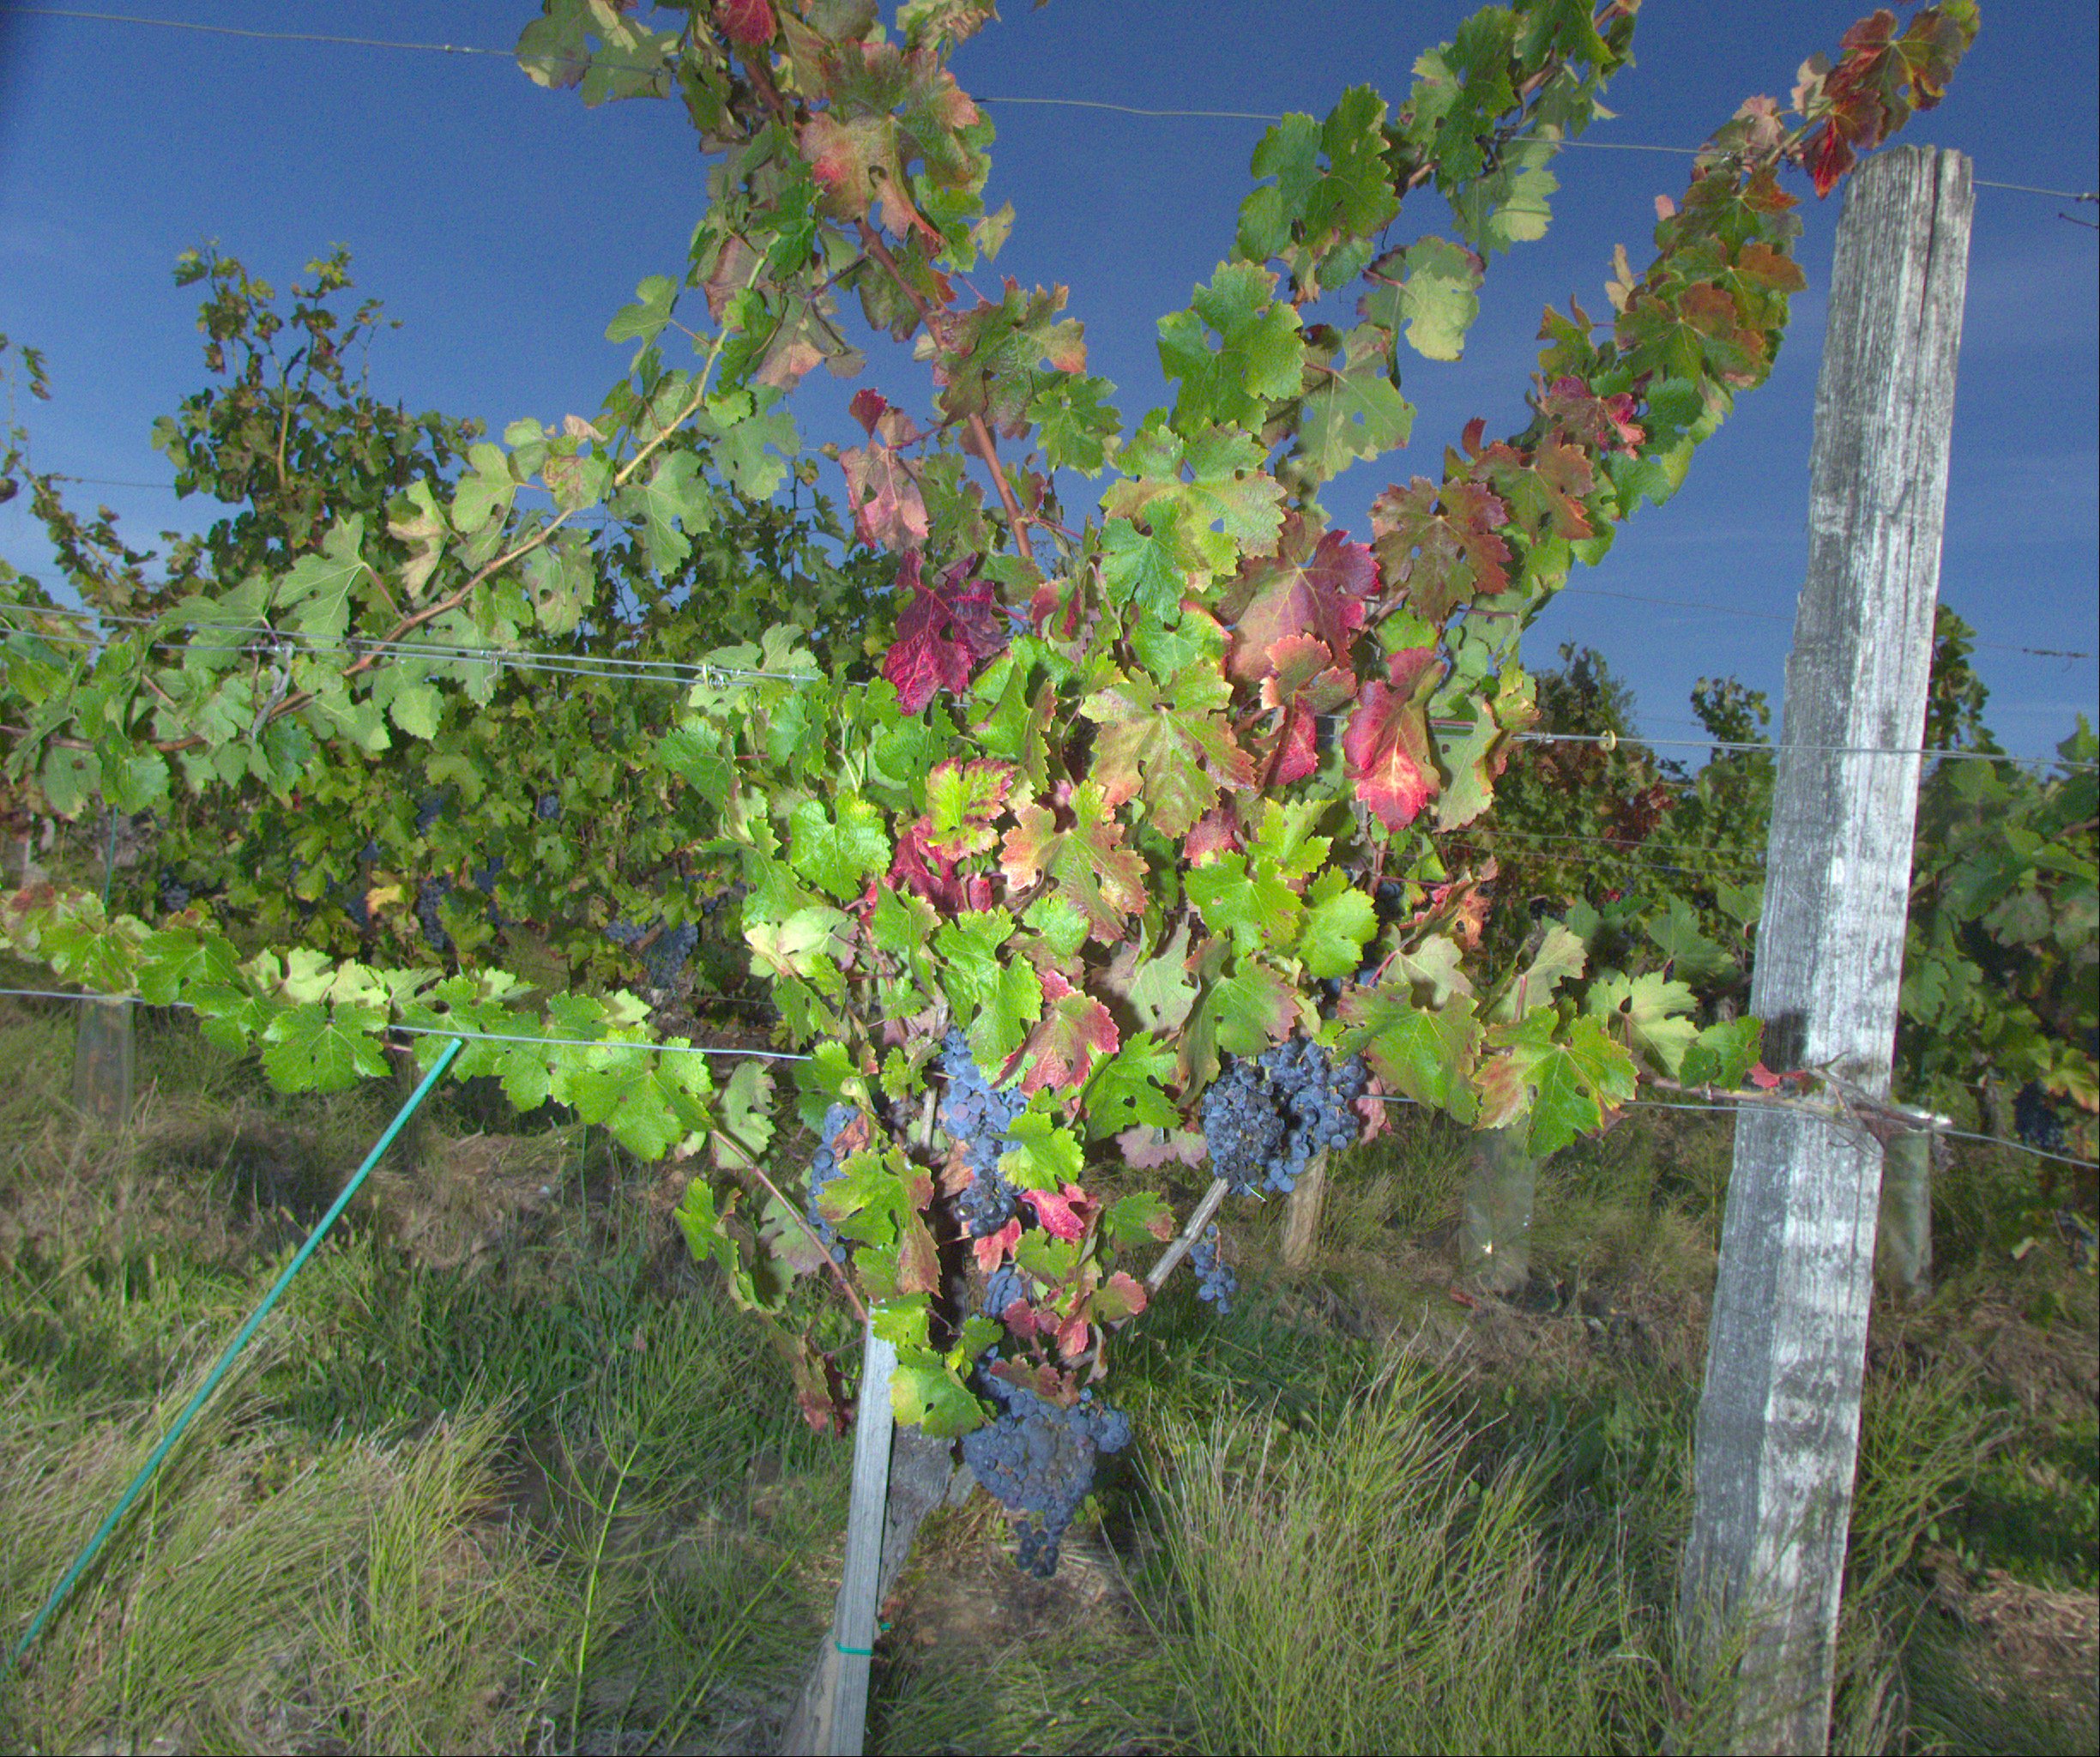
Grape variety: cabernet-sauvignon
Disease: confounding disease (conf+)